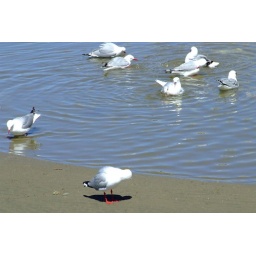
Our feathered friends having fun at the beach near Castlepoint, Wairarapa, New Zealand